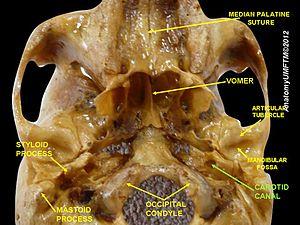
Le canal carotidien correspond à l'orifice de l'os temporal par lequel l'artère carotide interne pénètre dans la fosse crânienne moyenne. L'origine du canal se trouve à la partie inférieure de l'os temporal, appelé orifice externe du canal carotidien. Le canal monte d'abord verticalement, puis, faisant un coude, se déplace en avant et en dedans jusqu'au sommet de l'os temporal. L'ouverture interne du canal se situe près du foramen lacerum, au-dessus duquel l'artère carotide interne passe en avant vers le sinus caverneux.